Controversies surrounding Jair Bolsonaro

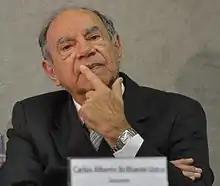
Carlos Brilhante Ustra, the first military man to be convicted of torture during the dictatorship.

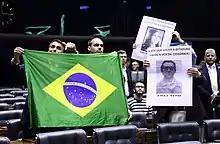
Bolsonaro, together with his son Eduardo, holding a Brazilian flag showing his support for the military dictatorship alongside opponents on April 1, 2014.

In 1999, Bolsonaro told the program Câmera Aberta that he was "favorable to torture" and called democracy "crap". In 2000, in an interview with "IstoÉ" magazine, he defended the use of torture in cases of drug trafficking and kidnapping, as well as summary execution for cases of premeditated crime. He explained that "the aim is to get the guy to talk" and "get beaten up so he can talk". In the interview, he also advocates censorship, although he doesn't specify what kind. Despite these statements, he recently said that he would never have been in favor of torture.